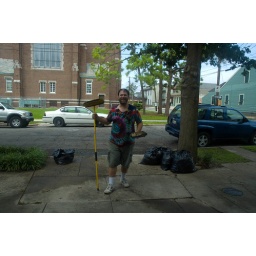
Craig finished cleaning up the tree debris dumped around the house due to Gustav.